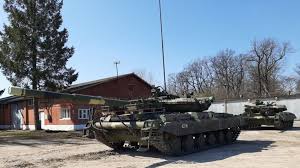
Label: T-64